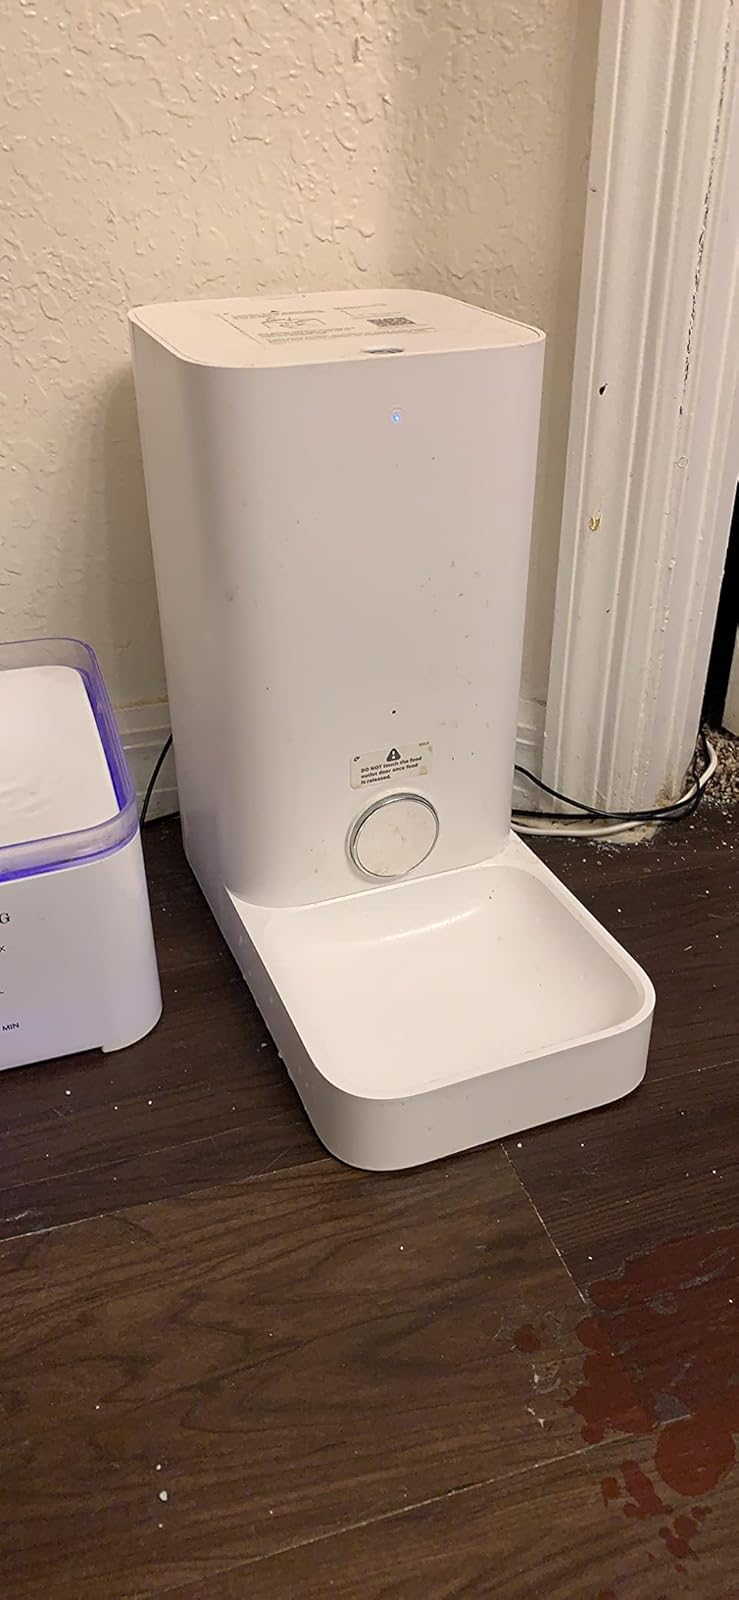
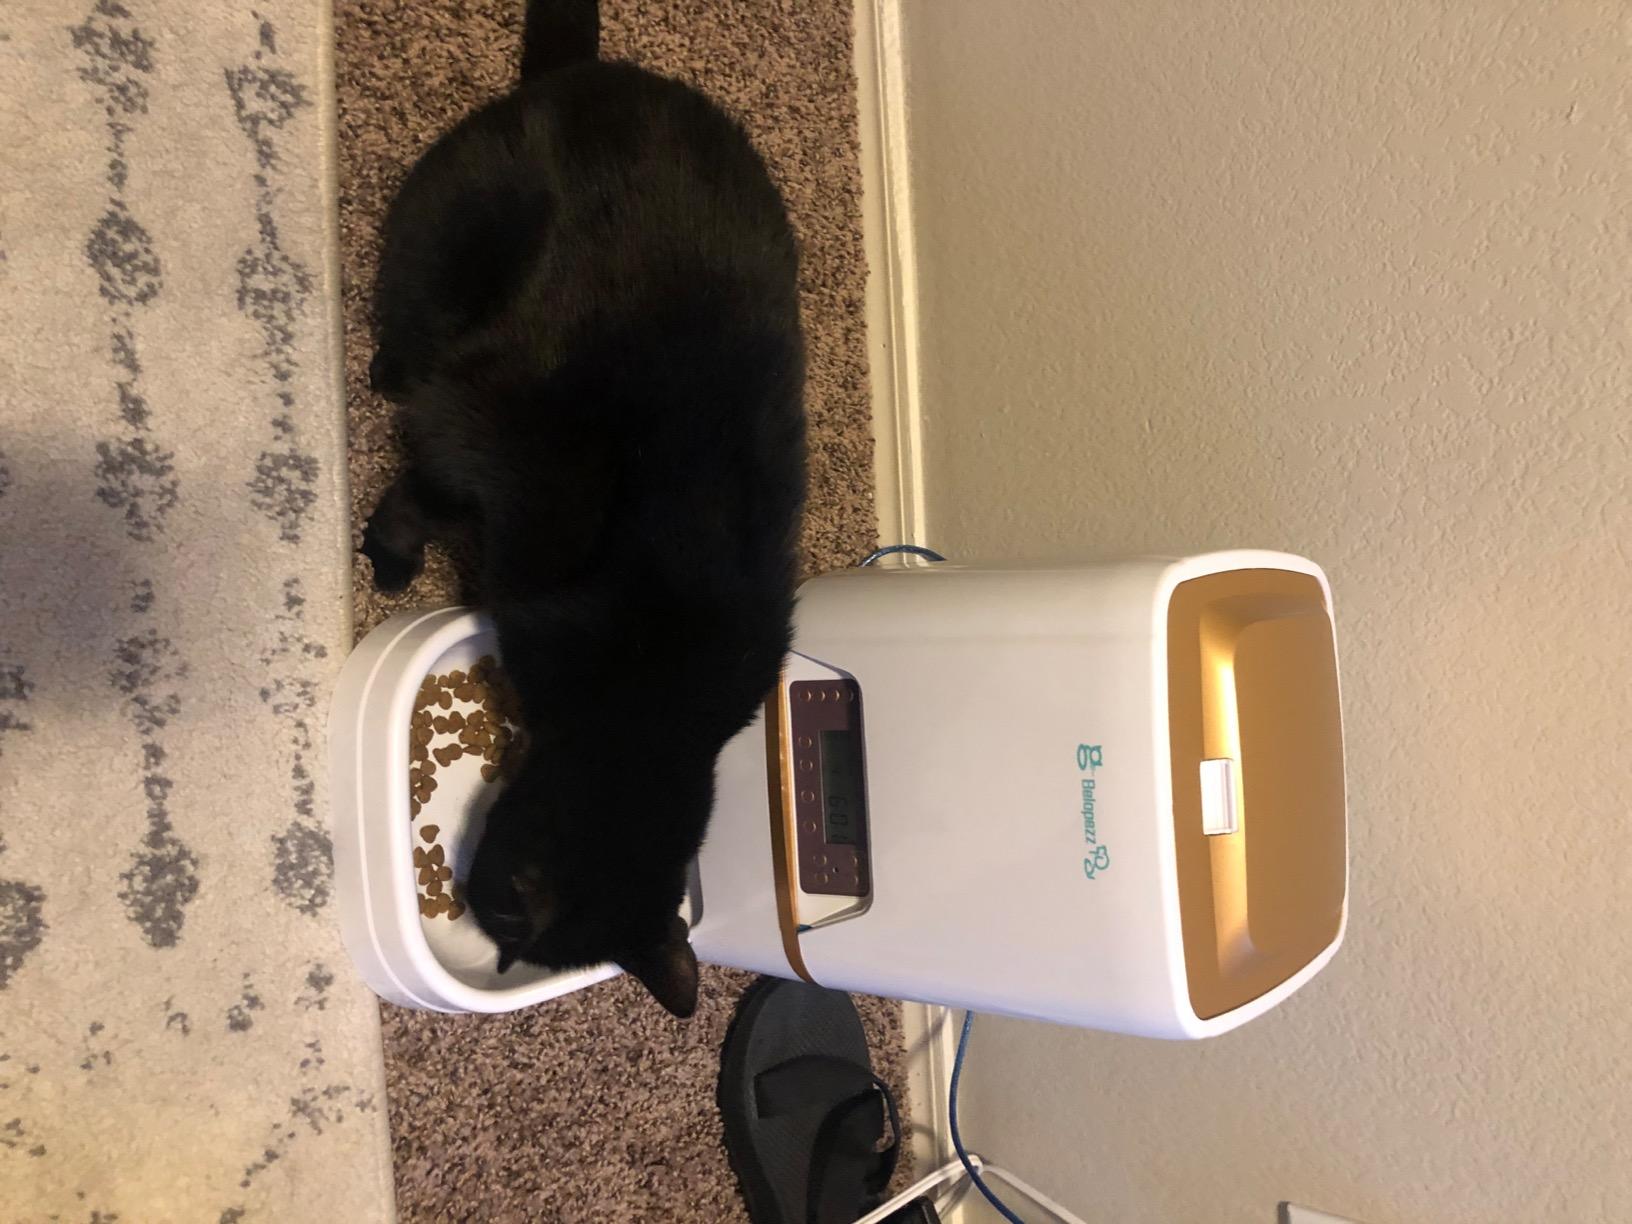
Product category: items_feeder
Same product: no